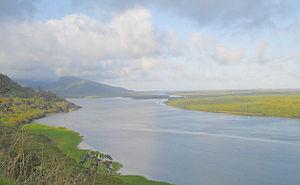
Iguape est une municipalité de l'État de São Paulo au Brésil. Sa population était estimée à 30 675 habitants en 2009. Elle s'étend sur 1 980,916 km².